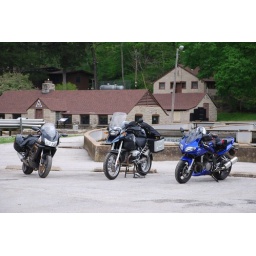
At the Roaring river fish hatchery in NW Arkansas. (mine is in the middle.)